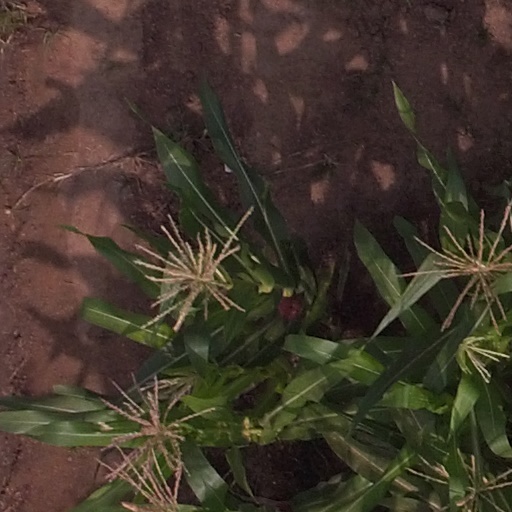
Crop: maize; corn